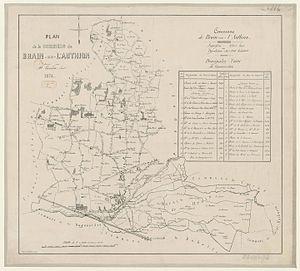
Plan de la commune de Brain-sur-l'Authion
Brain-sur-l'Authion est une ancienne commune française située dans le département de Maine-et-Loire, en région Pays de la Loire, devenue le 1ᵉʳ janvier 2016, une commune déléguée de la commune nouvelle de Loire-Authion.